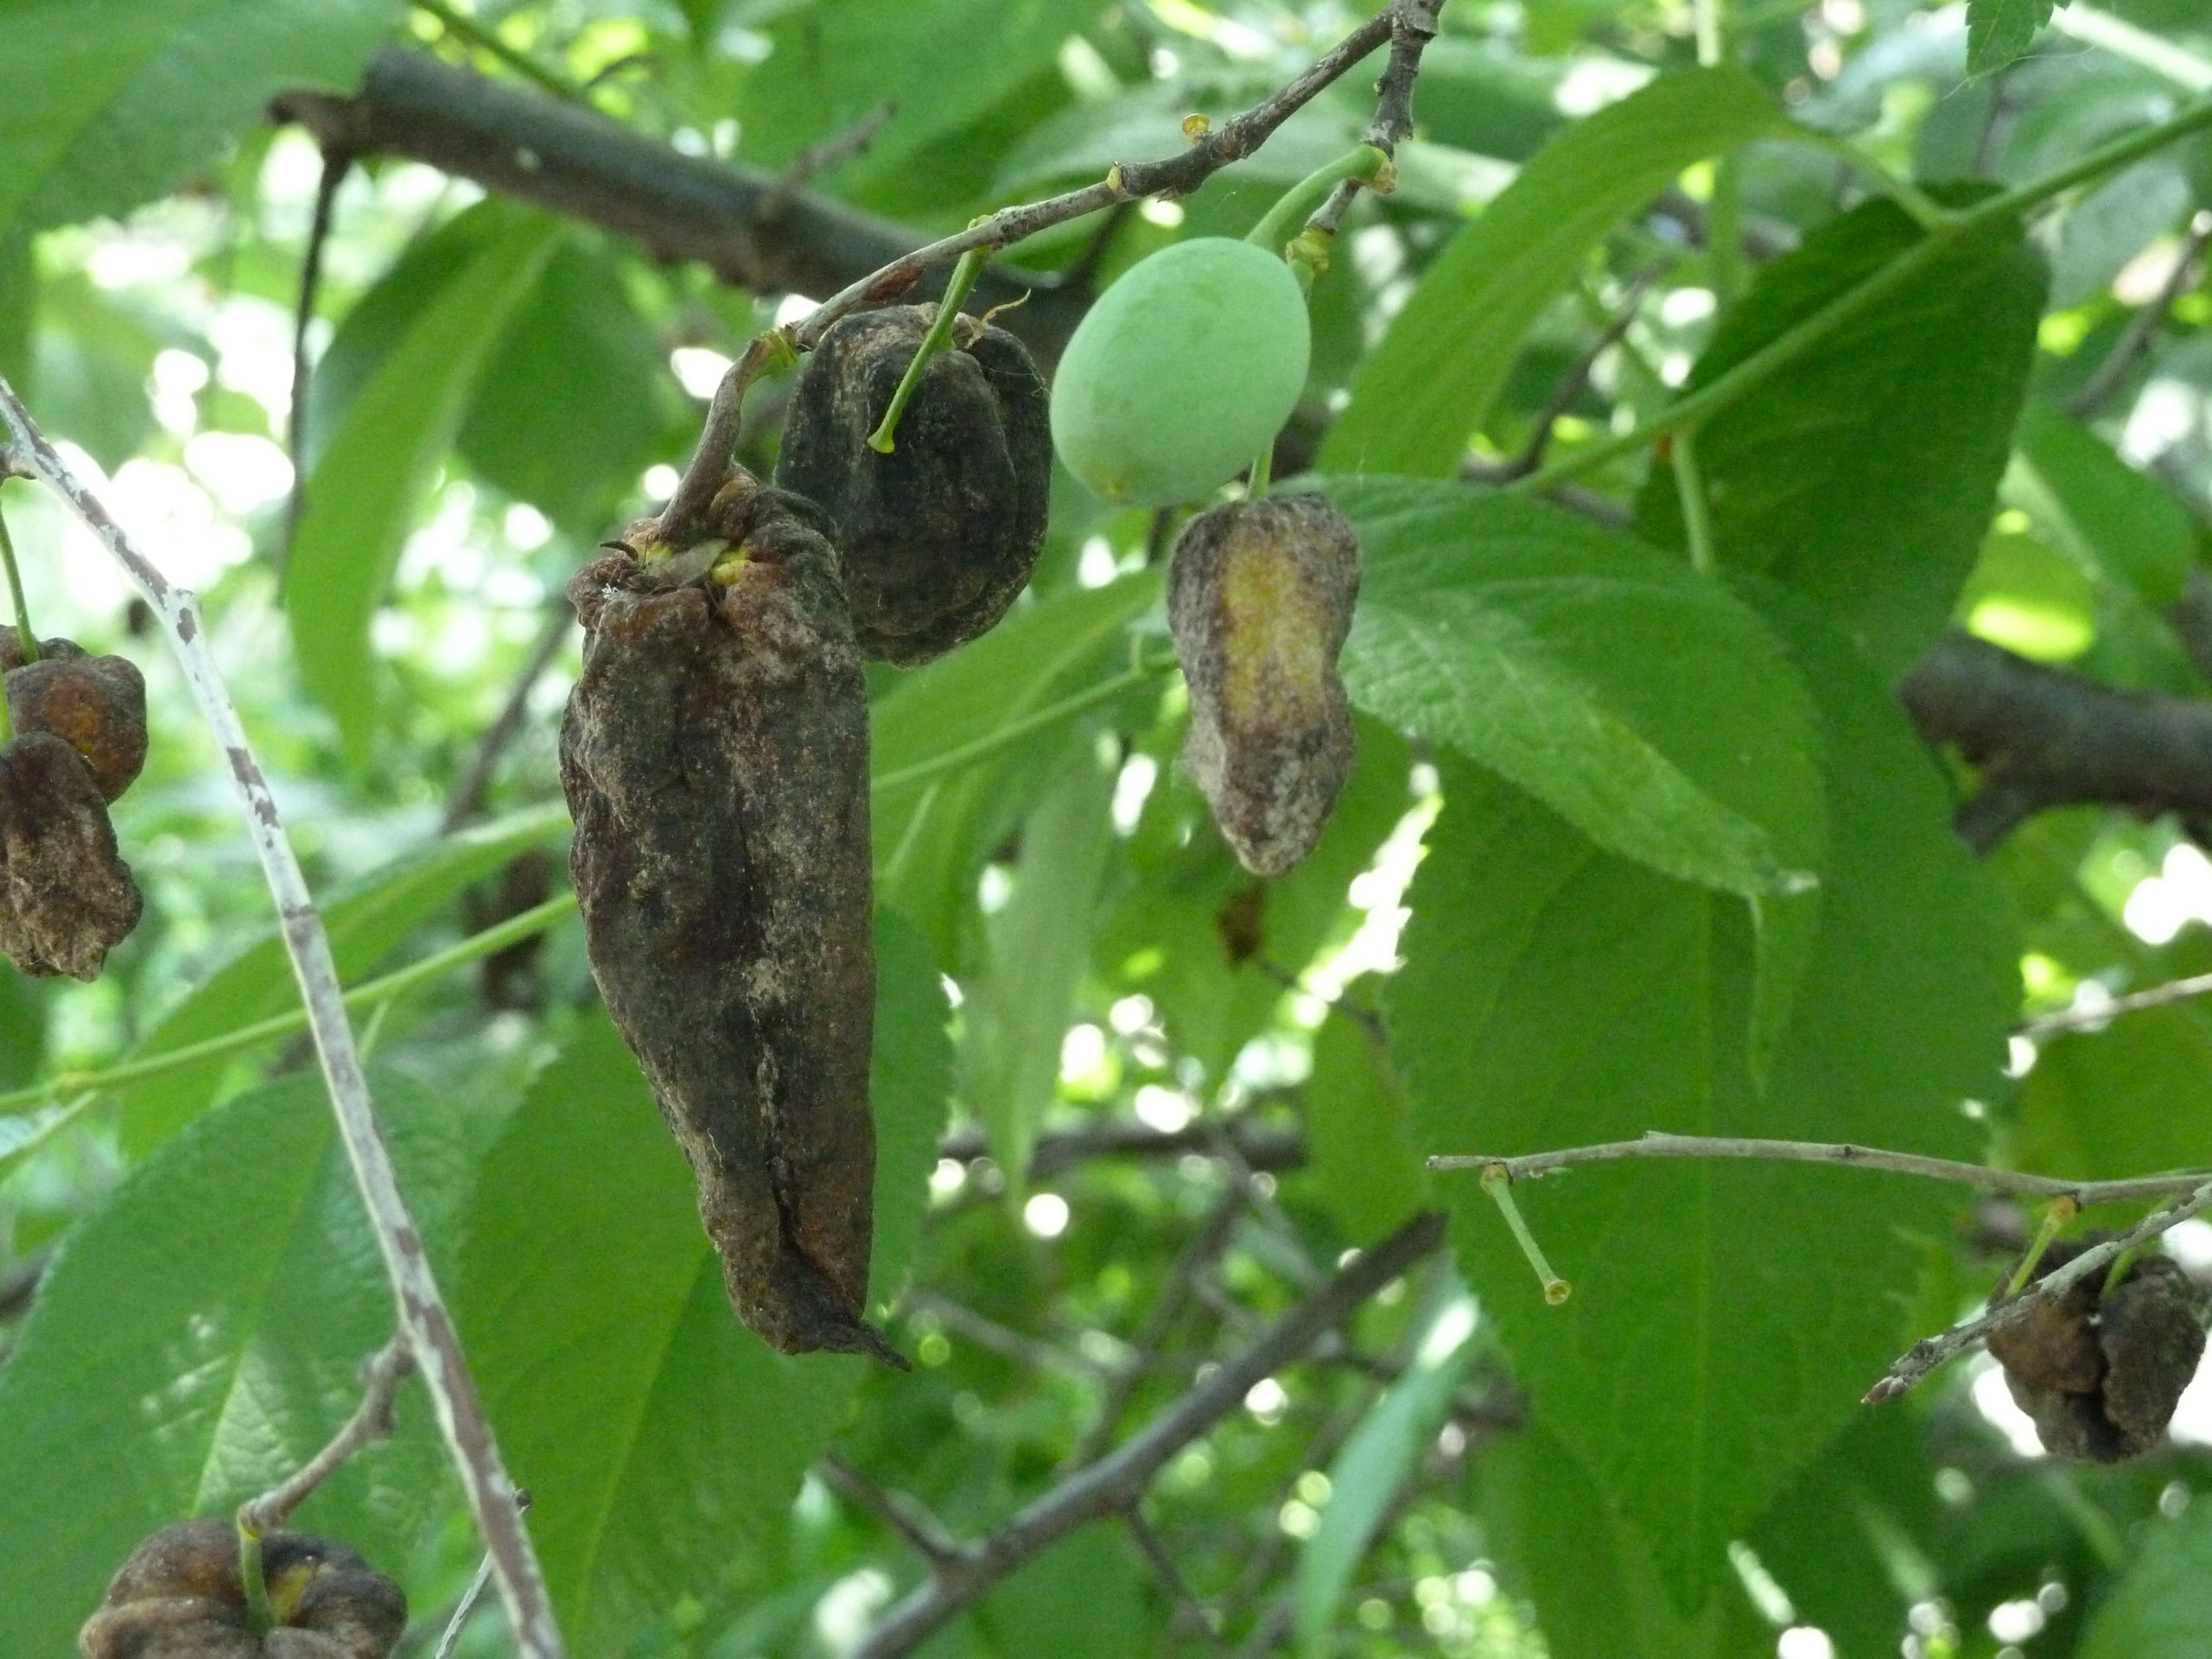
Plant: Plum
Disease: plum pocket disease